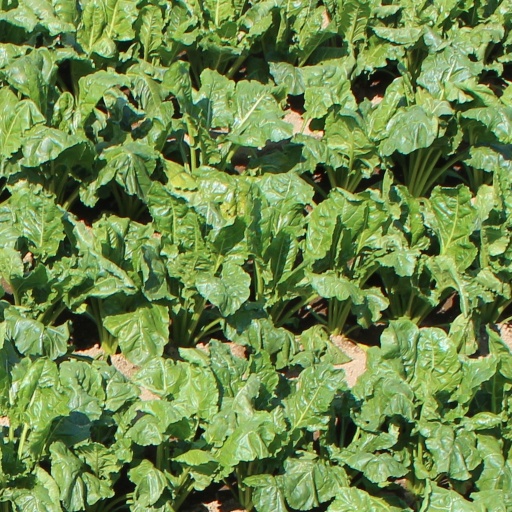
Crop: sugar beet